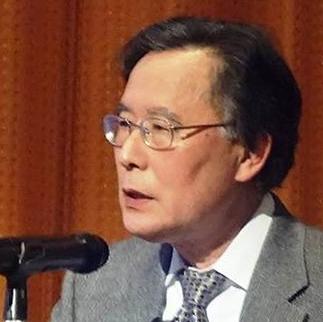
Age: 69